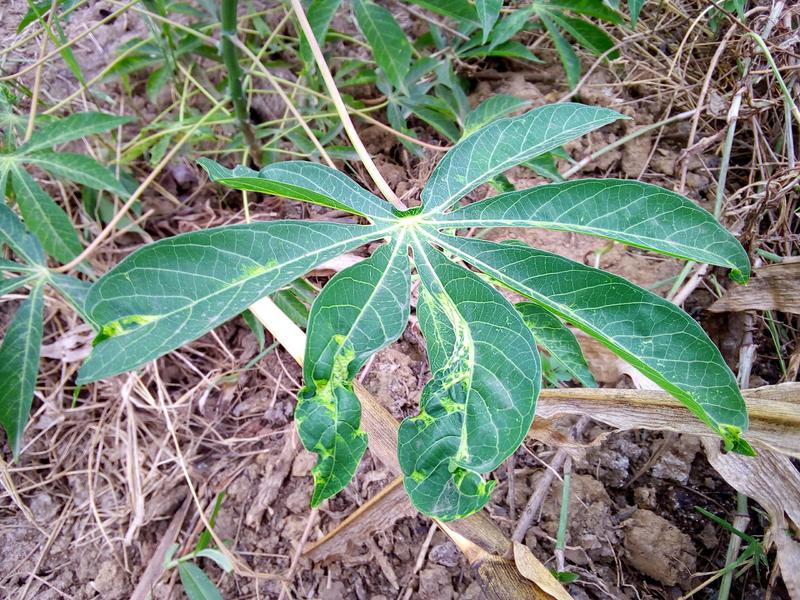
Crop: cassava
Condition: mosaic_disease